Funduq Sagha

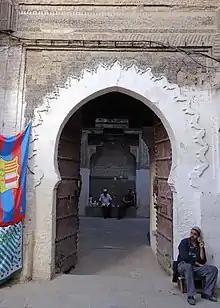
The entrance in 2014, prior to recent restoration

The funduq was built in 1711 CE (1123 AH) during the reign of the 'Alawi sultan Ismail Ibn Sharif, probably by the initiative of powerful local merchants or officials. Like other buildings of its type, it served as a center of commercial activity and merchant dealings, and became one of the most important ones in Fes. The ground floor of the building was devoted exclusively to commercial activities, while the upper floors were taken up by artisan workshops and used for the storage of merchandise. In the early 20th century, it was particularly known for the sale of tea.